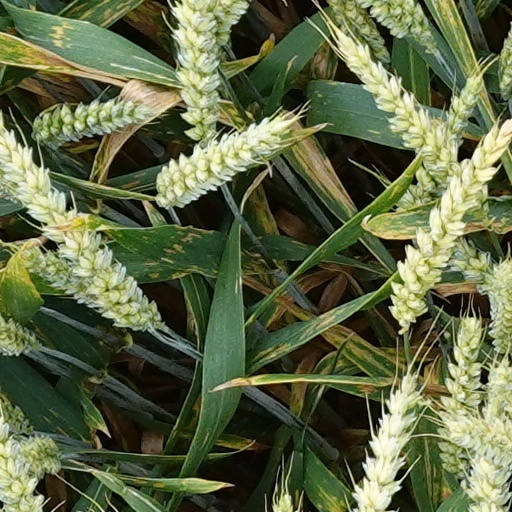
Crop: wheat